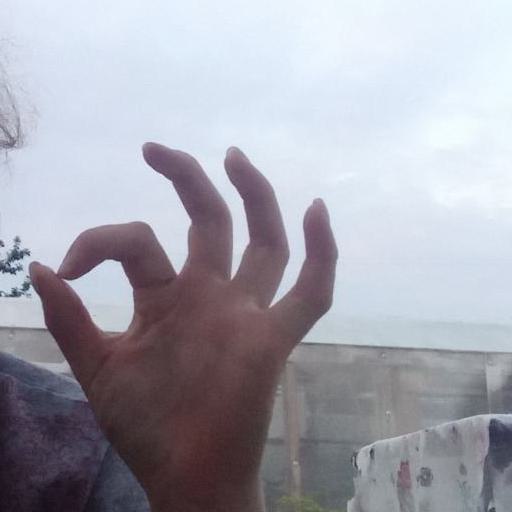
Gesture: ok